The Gallant Hussar

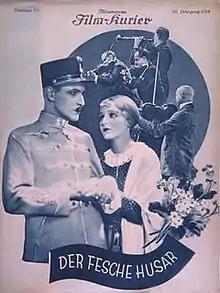

The Gallant Hussar is a 1928 German-British romance film directed by Géza von Bolváry and starring Ivor Novello, Evelyn Holt, and Paul Hörbiger. It was based on a story by the Hungarian writer Arthur Bárdos and Margarete-Maria Langen.